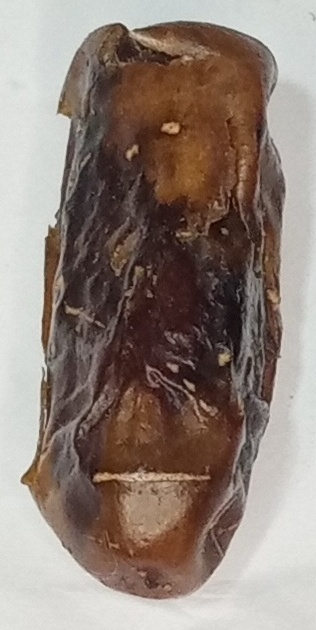
Variety: gajar
Size: medium
Grade: grade-3